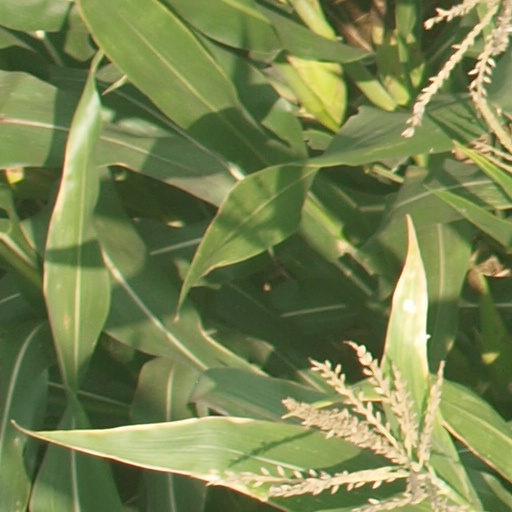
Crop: maize; corn